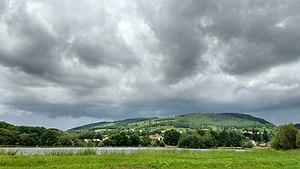
Vu des Monts d'Ambazac depuis la Jonchère Saint-Maurice prêt de l'étang. (Façade Sud Est)
Les monts d'Ambazac sont un petit massif montagneux situé sur les contreforts occidentaux du Massif central. Ils forment la partie centrale des monts de la Marche.